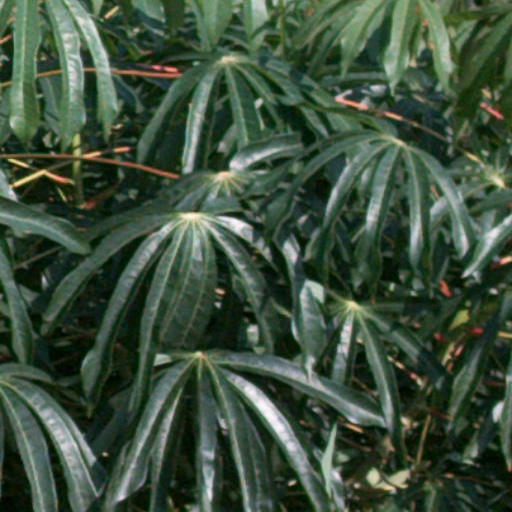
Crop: cassava